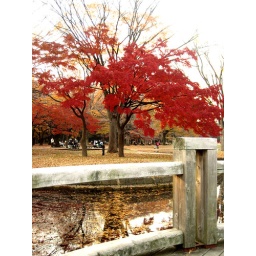
red red tree by the lake